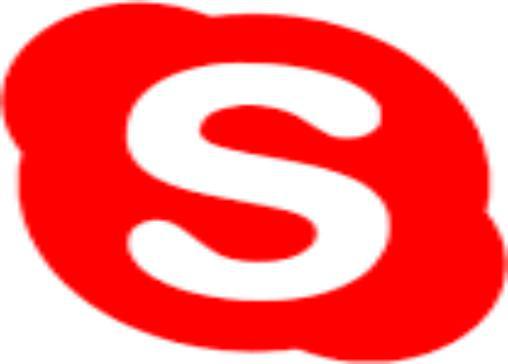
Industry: Others